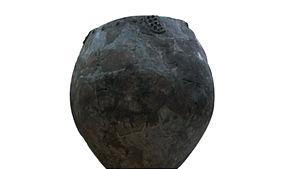
Découvert à Shulaveri en Géorgie, il est daté du VIème millénaire. Musée national de Tbilissi.
La culture de Shulaveri-Shomu est la plus ancienne culture du Néolithique de la partie centrale de la Transcaucasie. Elle tire son nom de deux sites archéologiques : Shomutepe dans l'ouest de l'Azerbaïdjan et Shulaveri dans l'est de la Géorgie. Elle a été caractérisée dans les années 1960 par I. Narimanov. Ses origines sont méconnues. Des influences méridionales et occidentales sont vraisemblables. Jusqu'à présent, on ne connaît quasiment rien du peuplement des régions occupées par cette culture avant son développement.
Le vin est une boisson alcoolisée obtenue par la fermentation du raisin, fruit de la vigne viticole.